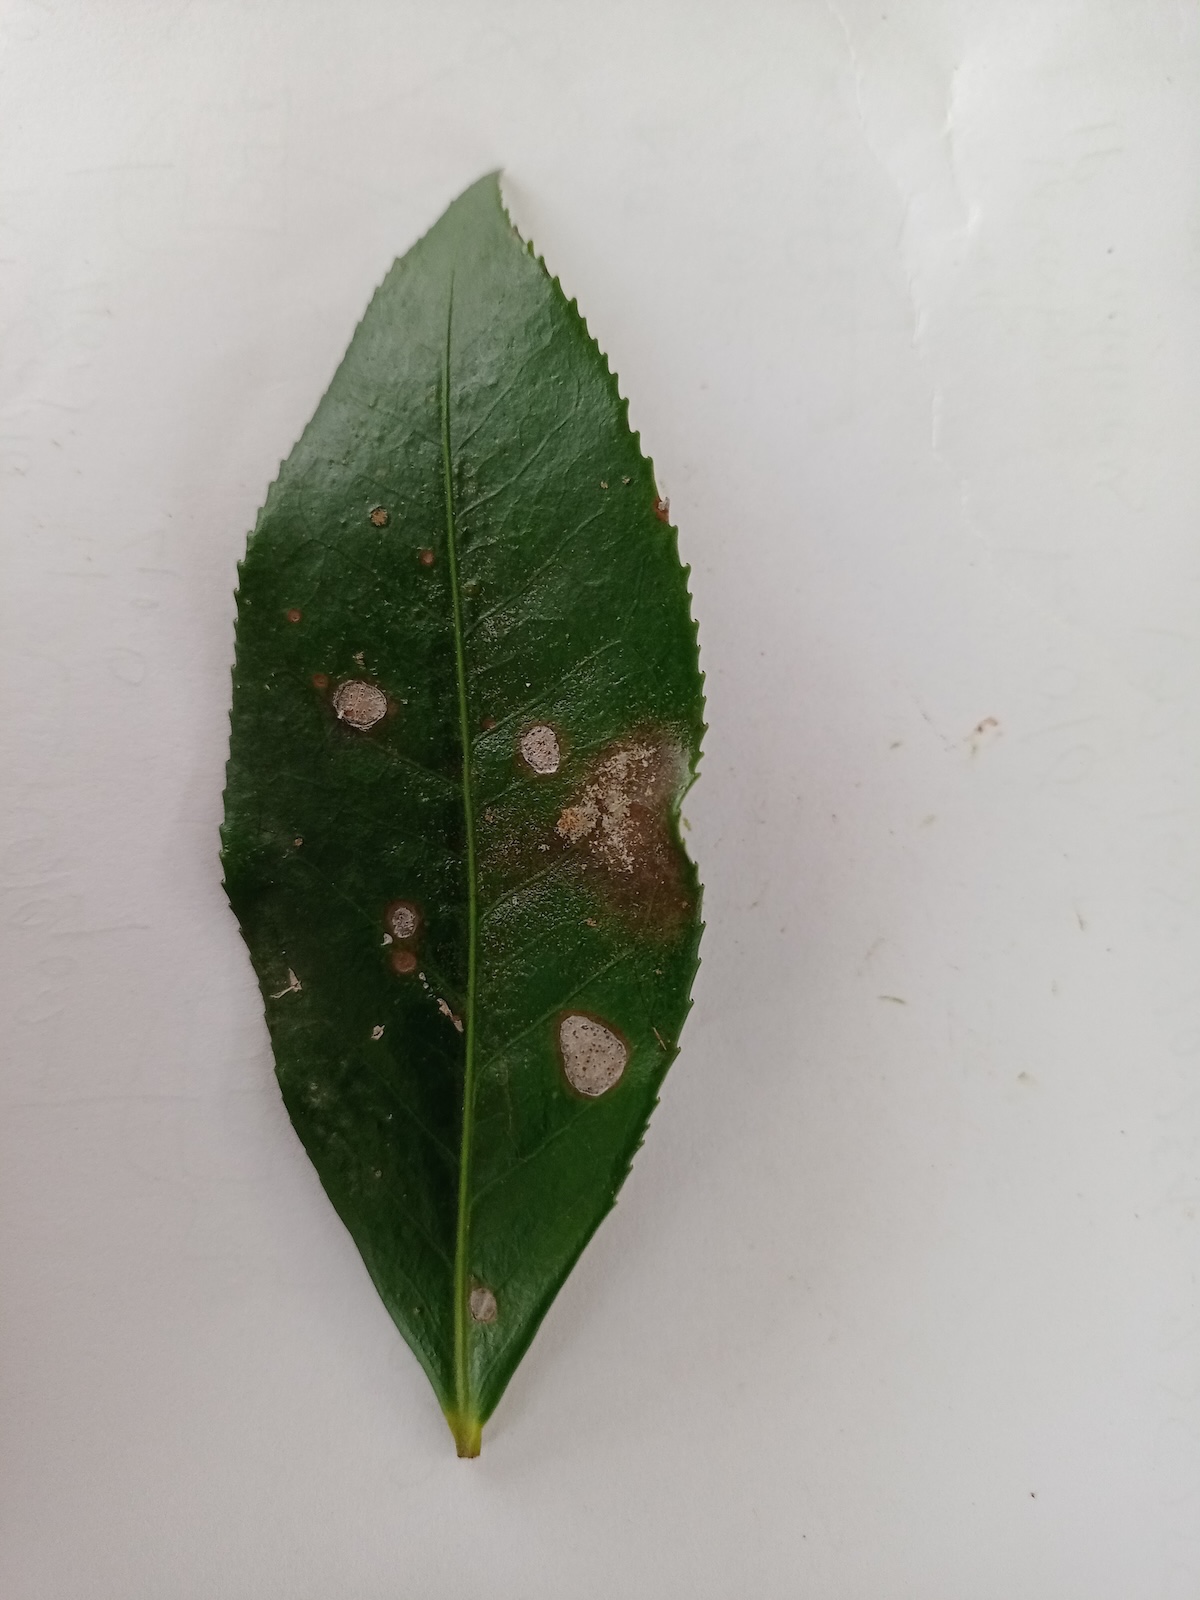
Label: Tea algal leaf spot